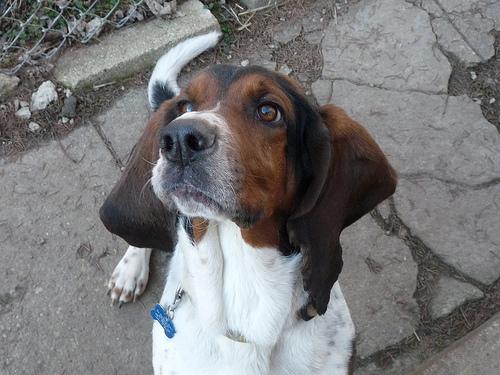
Breed: basset hound